The Medium (Rutgers)

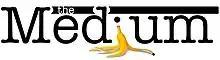
Logo for "The Medium"

The Medium is a student newspaper in the United States. It is a student-run weekly satire and comedy publication at Rutgers University, the state university of New Jersey. Founded in 1970 as "The Livingston Medium", it is the second largest newspaper in circulation at Rutgers University, after the official student newspaper, "The Daily Targum". Referring to itself as the ""Entertainment Weekly" of Rutgers University", the more recent incarnations of "The Medium" focus on satirical and humorous articles based on current events, popular culture, and events on the Rutgers campuses. Since 1970, the newspaper has been headquartered on Livingston Campus.